Internal conversion

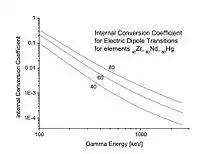
Internal Conversion Coefficient for E1 transitions for Z = 40, 60, and 80 according to the tables by Sliv and Band, as a function of the transition energy.

The competition between IC and gamma decay is quantified in the form of the internal conversion coefficient which is defined as formula_1 where formula_2 is the rate of conversion electrons and formula_3 is the rate of gamma-ray emission observed from a decaying nucleus. For example, in the decay of the excited state at 35 keV of Te (which is produced by the decay of I), 7% of decays emit energy as a gamma ray, while 93% release energy as conversion electrons. Therefore, this excited state of has an IC coefficient of formula_4.